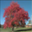
Label: maple_tree